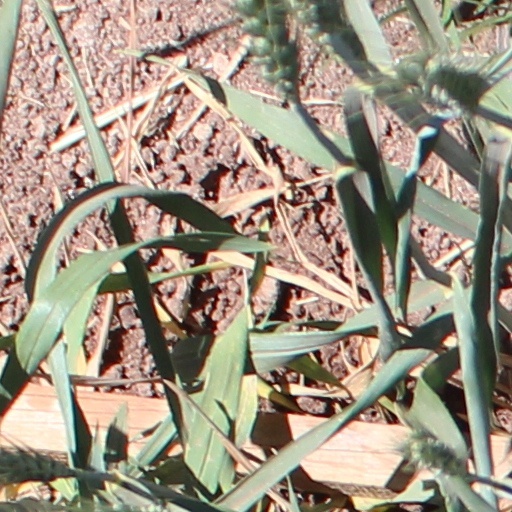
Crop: wheat